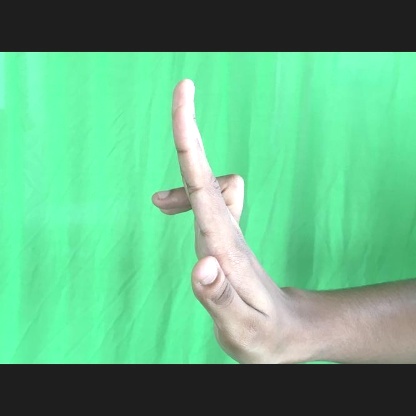
Mudra: Ardhapathaka